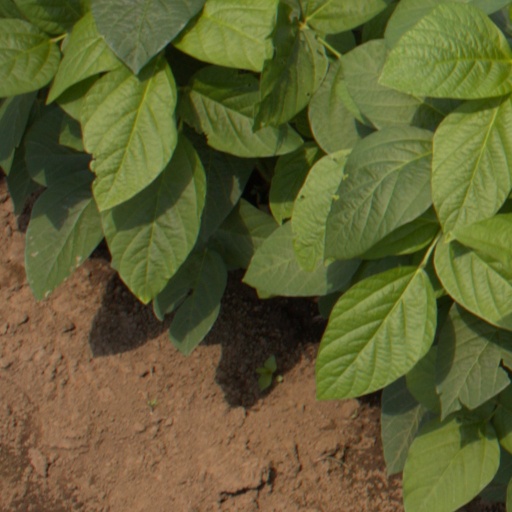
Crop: soybean